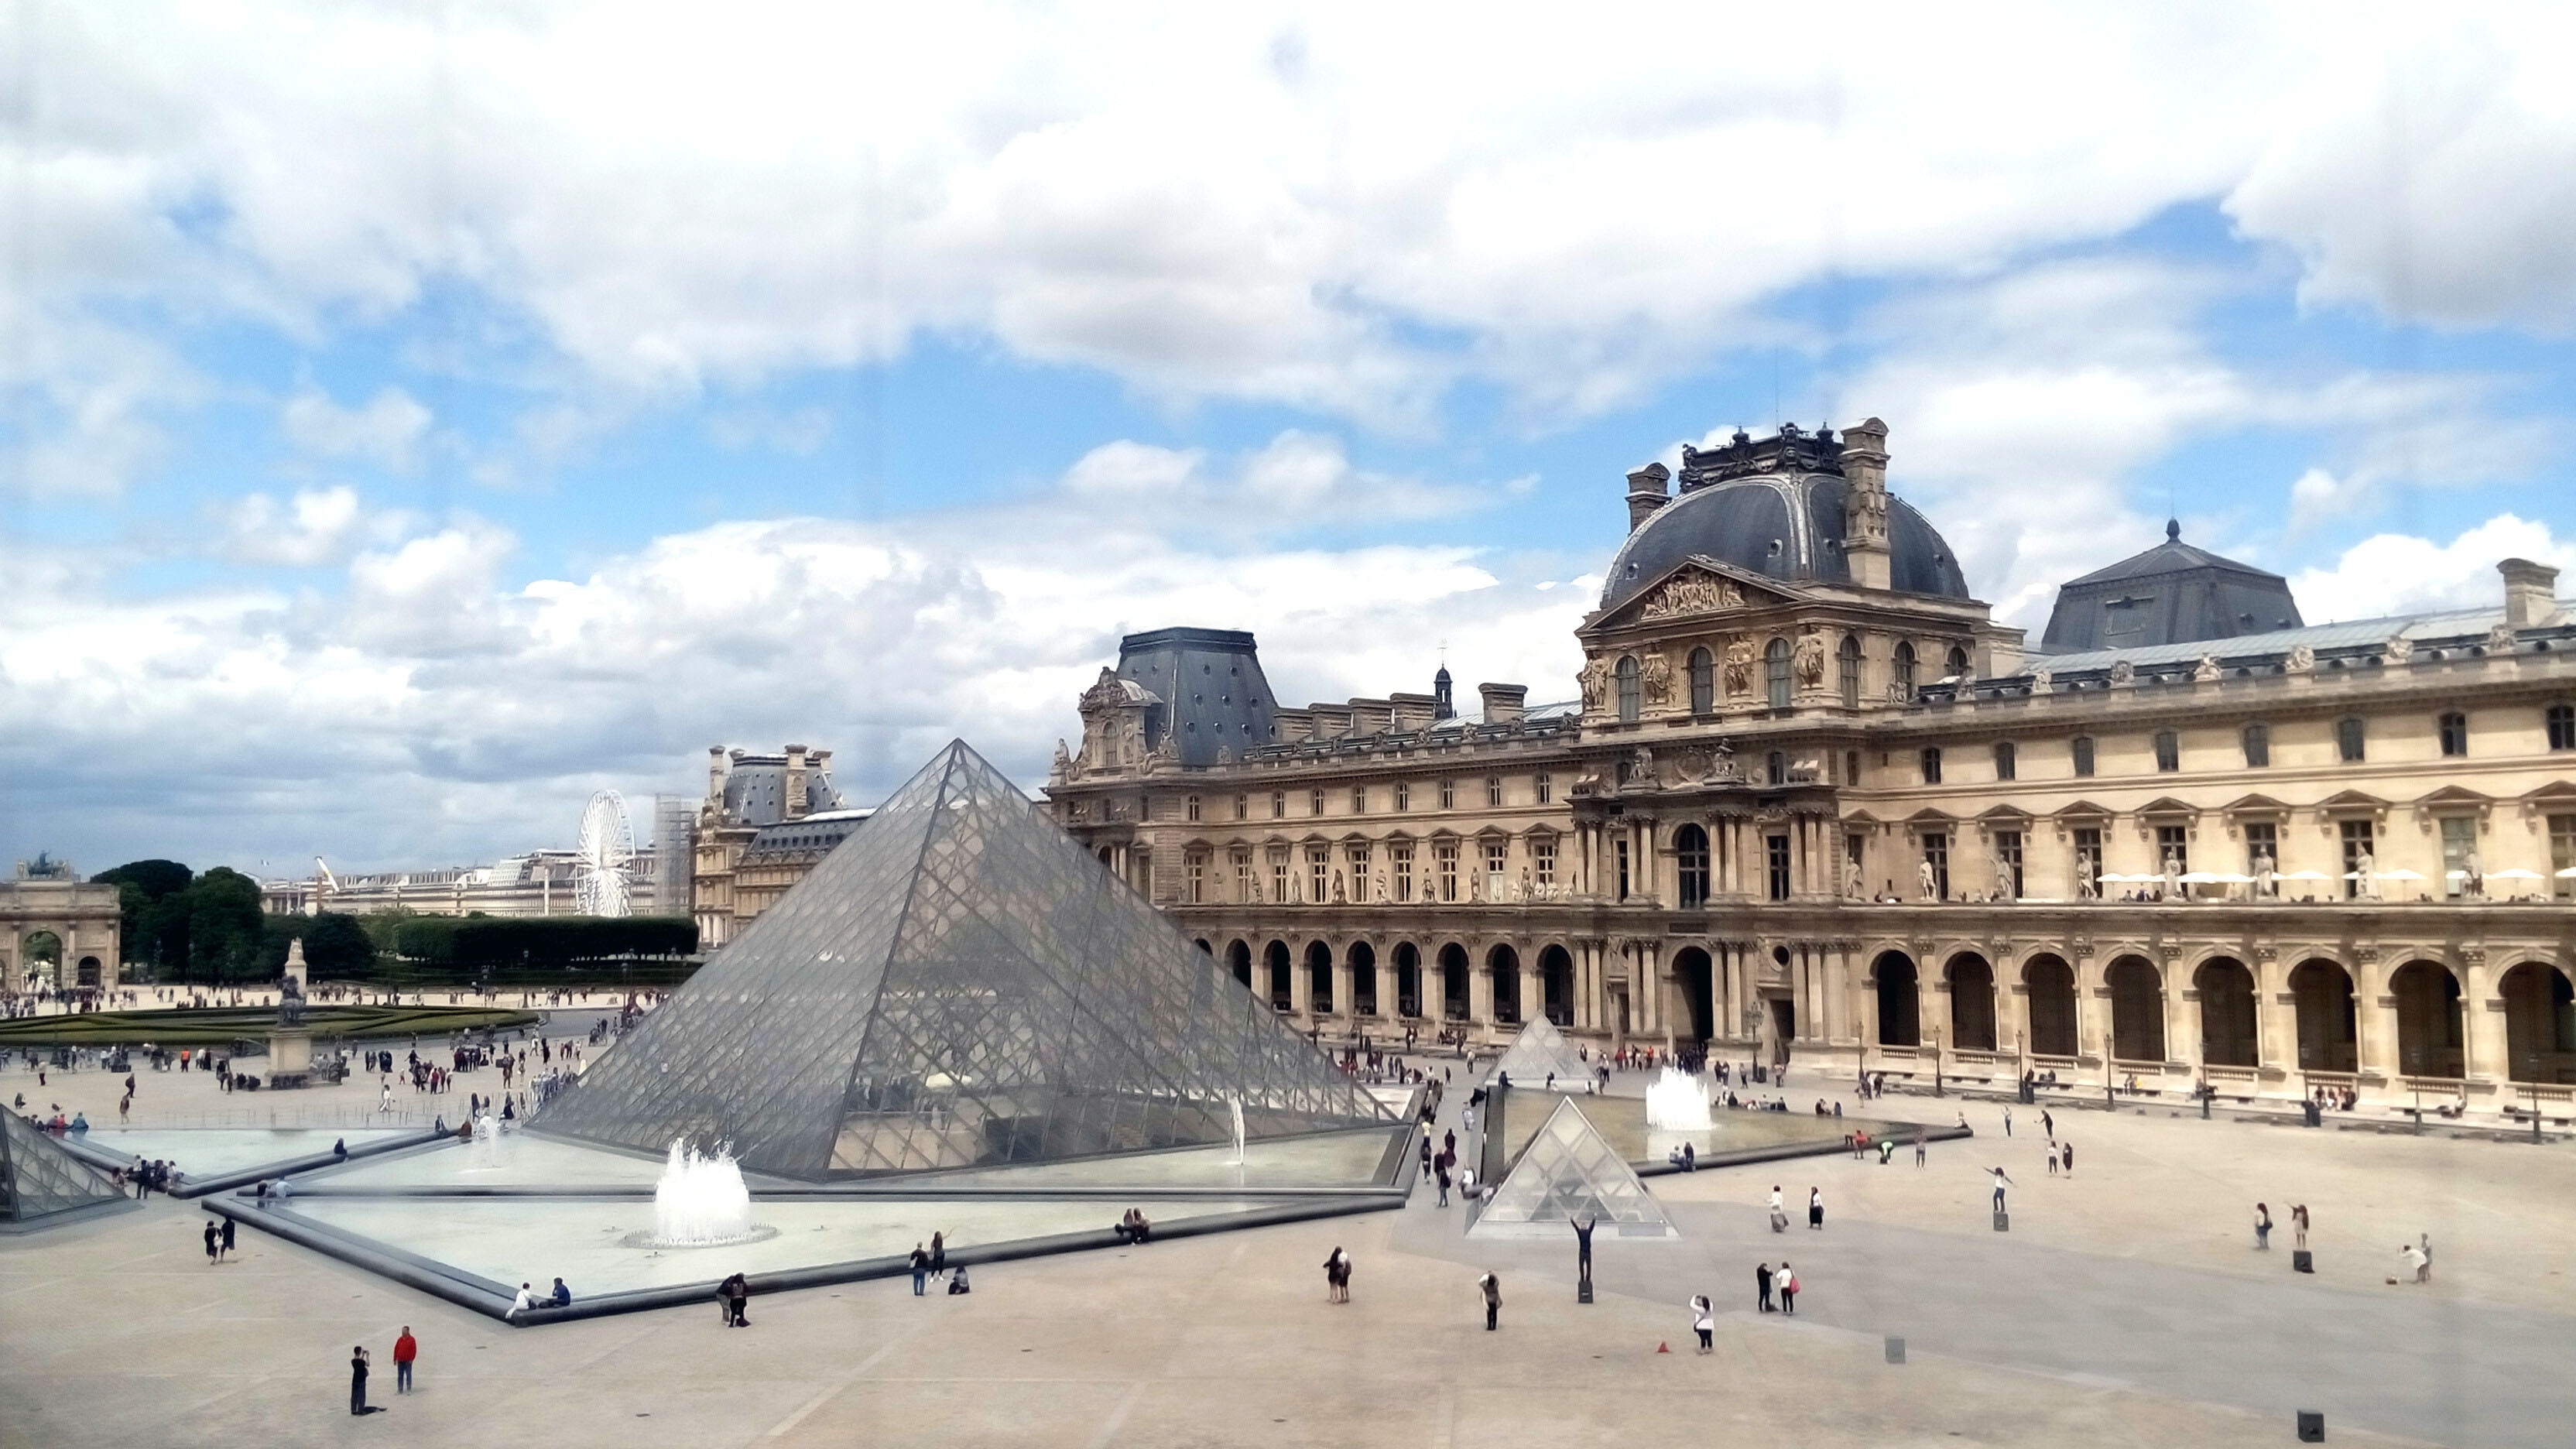
palace, city, monument, cityscape, panorama, louvre, plaza, landmark, louvre museum, town square, paris france, ancient history, human settlement